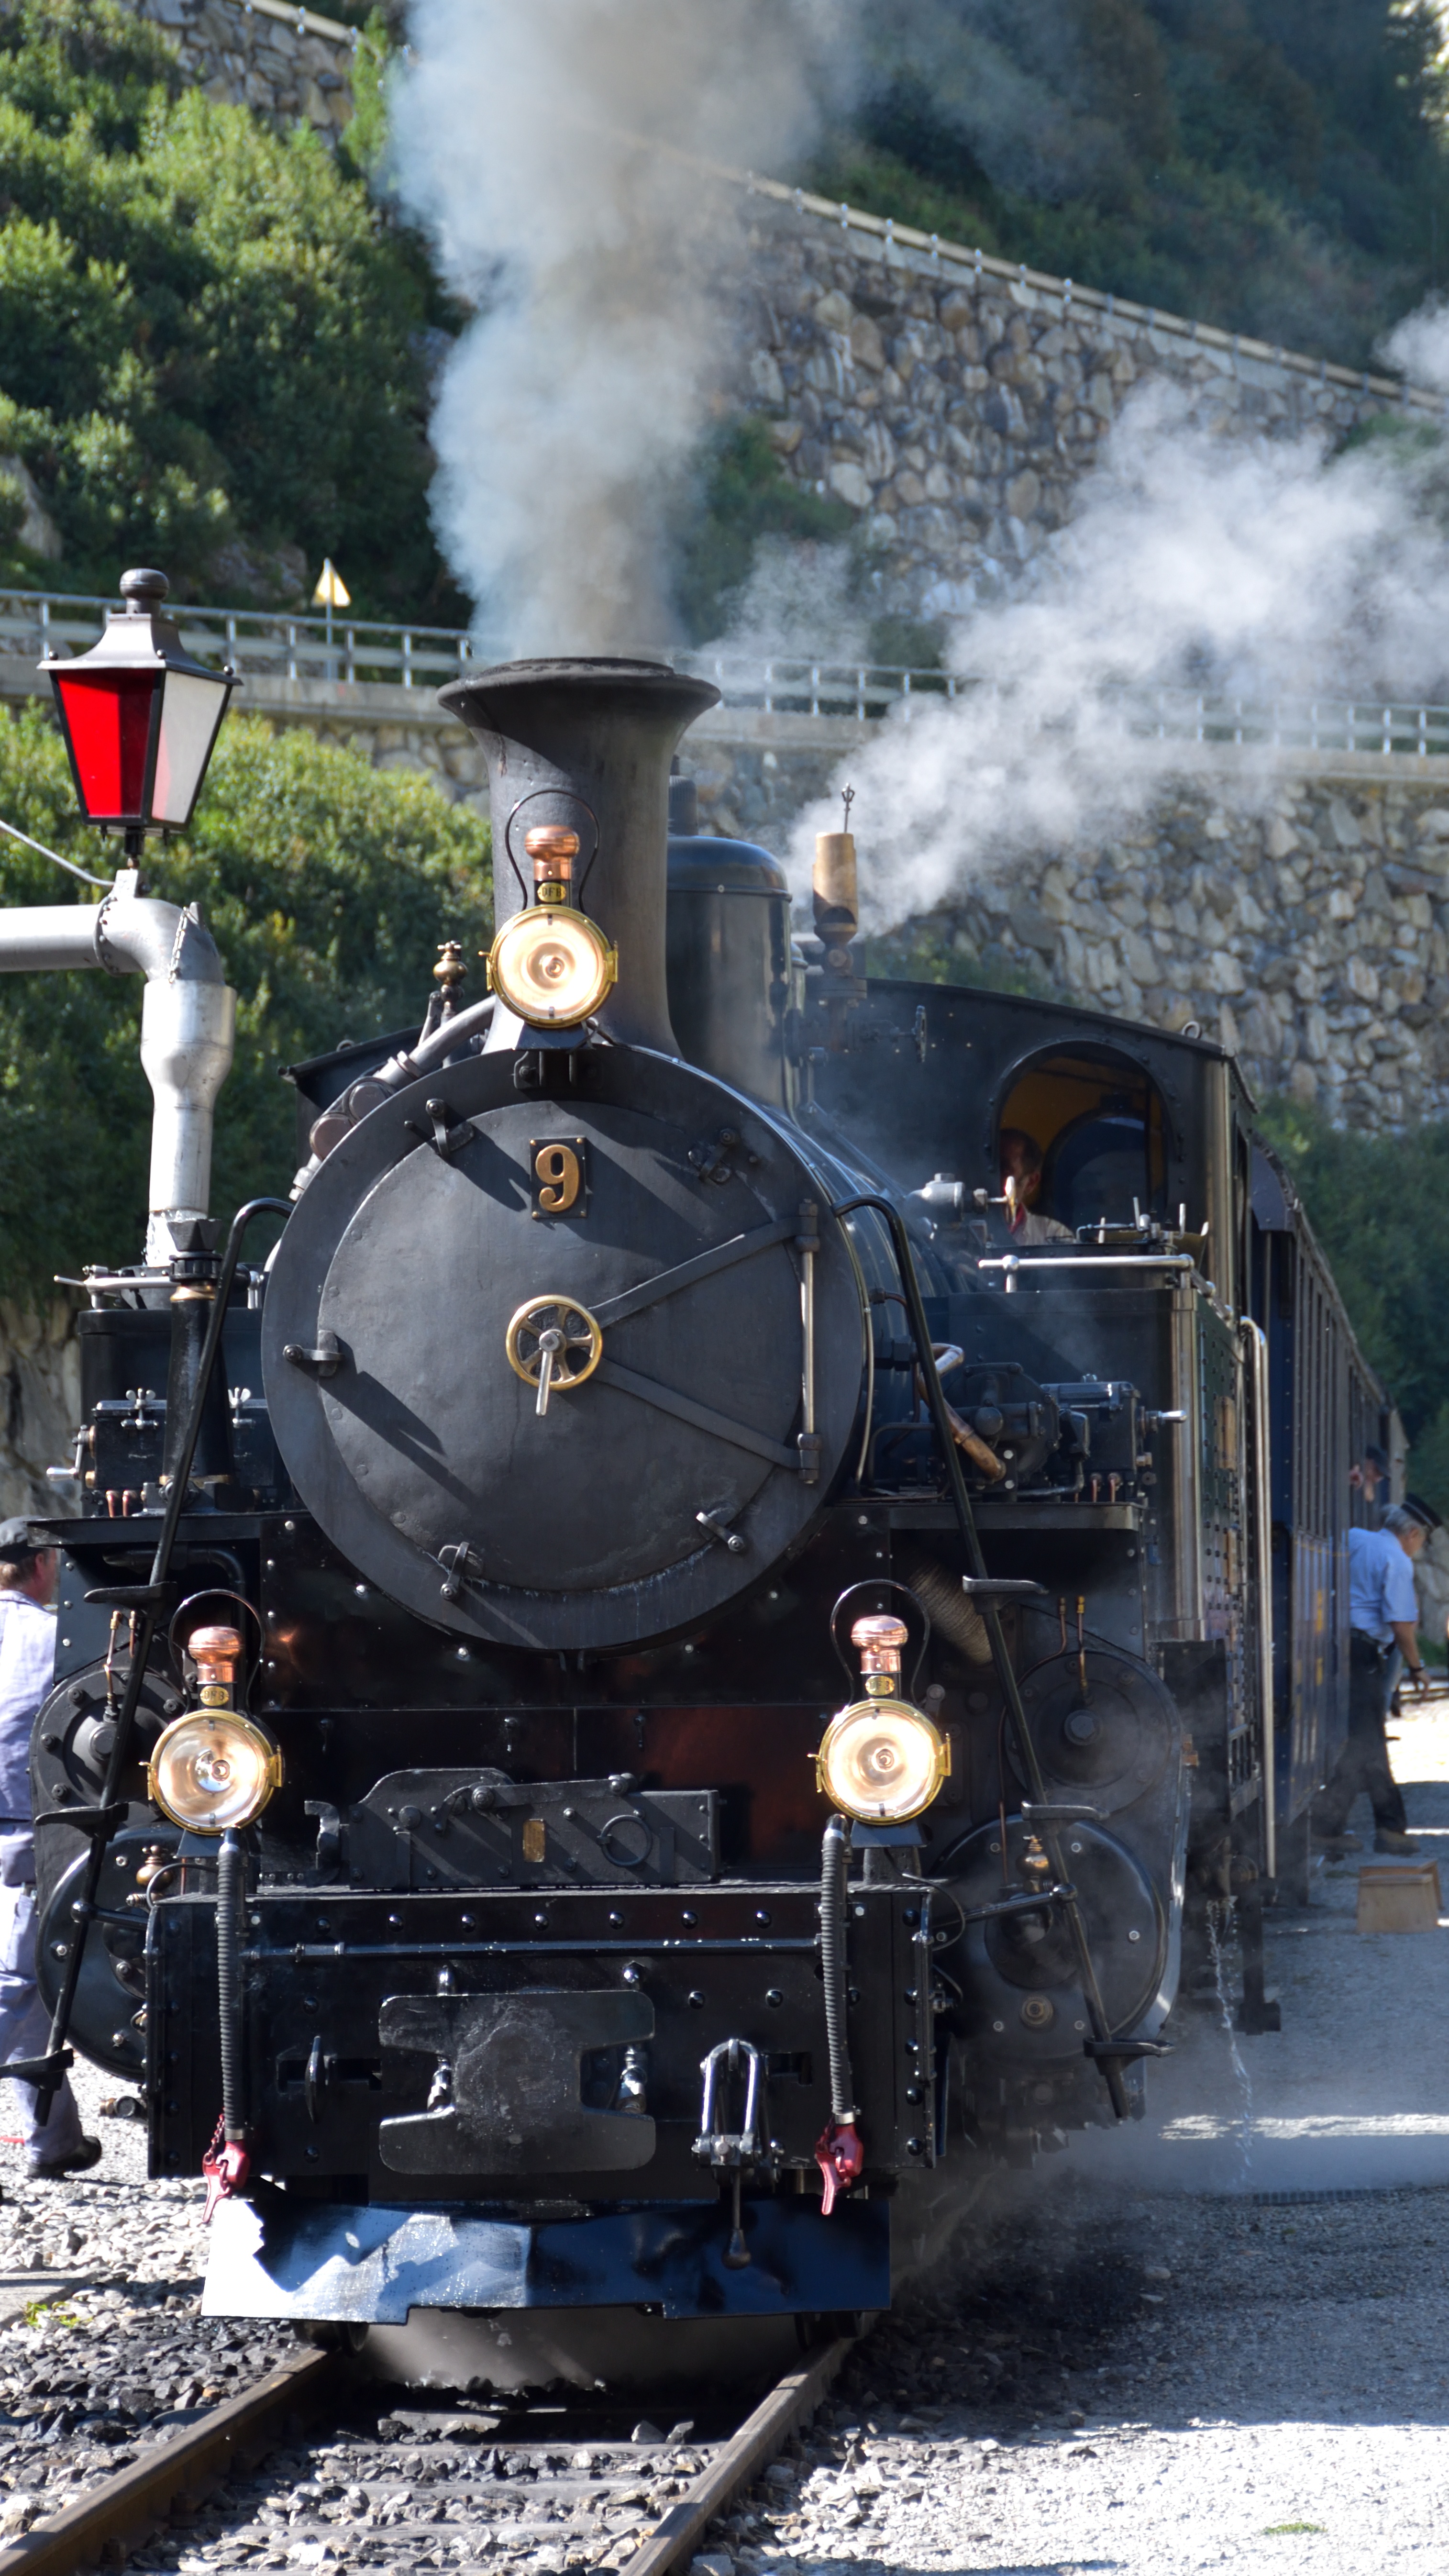
train, asphalt, transport, vehicle, alpine, locomotive, engine, switzerland, steam engine, historically, rail transport, valais, steam locomotive, furka pass, steam railway furka bergstrecke, furka, land vehicle, automotive engine part